2013 World Championships in Athletics

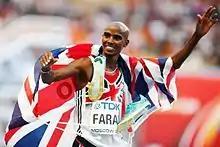
Mo Farah of Great Britain, winner of the 5000 and 10,000m

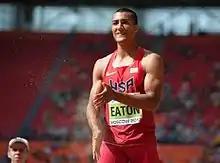
Ashton Eaton of United States, winner of the men's decathlon.

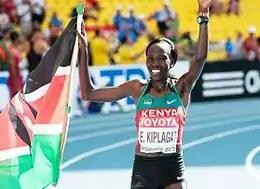
Edna Kiplagat after winning the marathon

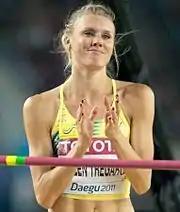
Emma Green Tregaro (SWE) painted her nails in support of gay rights

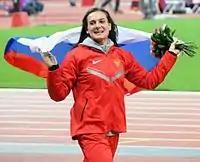
Yelena Isinbayeva's (RUS) who caused controversy

Shelly-Ann Fraser-Pryce became the first woman in World Championships history to sweep the sprint events when anchored Jamaica to gold in the 4 × 100-metres relay. Jamaica's time of 41.29 set a Championships record. Earlier in the meet, Fraser-Pryce won the 100 metres and the 200 metres. In the final of the 200 metres, Allyson Felix tore her right hamstring. A photo-finish gave Murielle Ahouré of the Ivory Coast the silver over Nigeria's Blessing Okagbare after both finished in the same time.